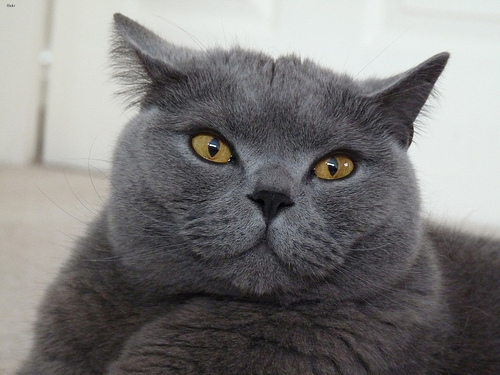
Animal: cat
Breed: british_shorthair